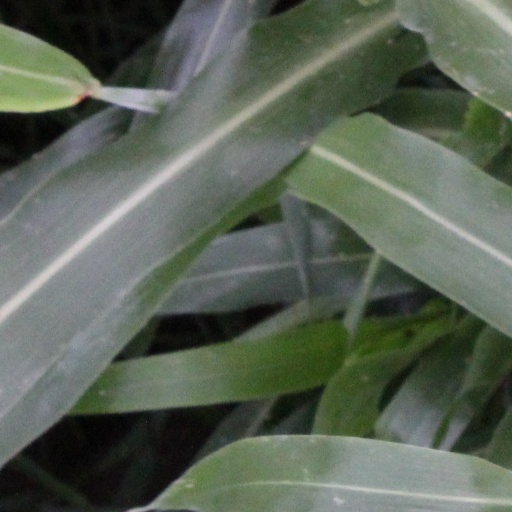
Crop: sorghum